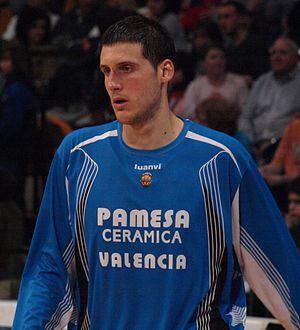
Kosta Perović est un joueur de basket-ball serbe né le 19 février 1985 à Osijek. Perović mesure 2,17 mètres et évolue au poste de pivot.